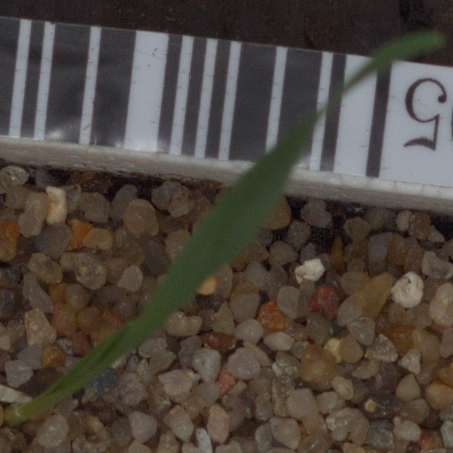
Label: common_wheat